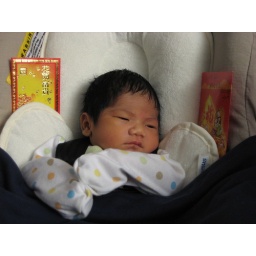
Sitting comfortably in my car seat